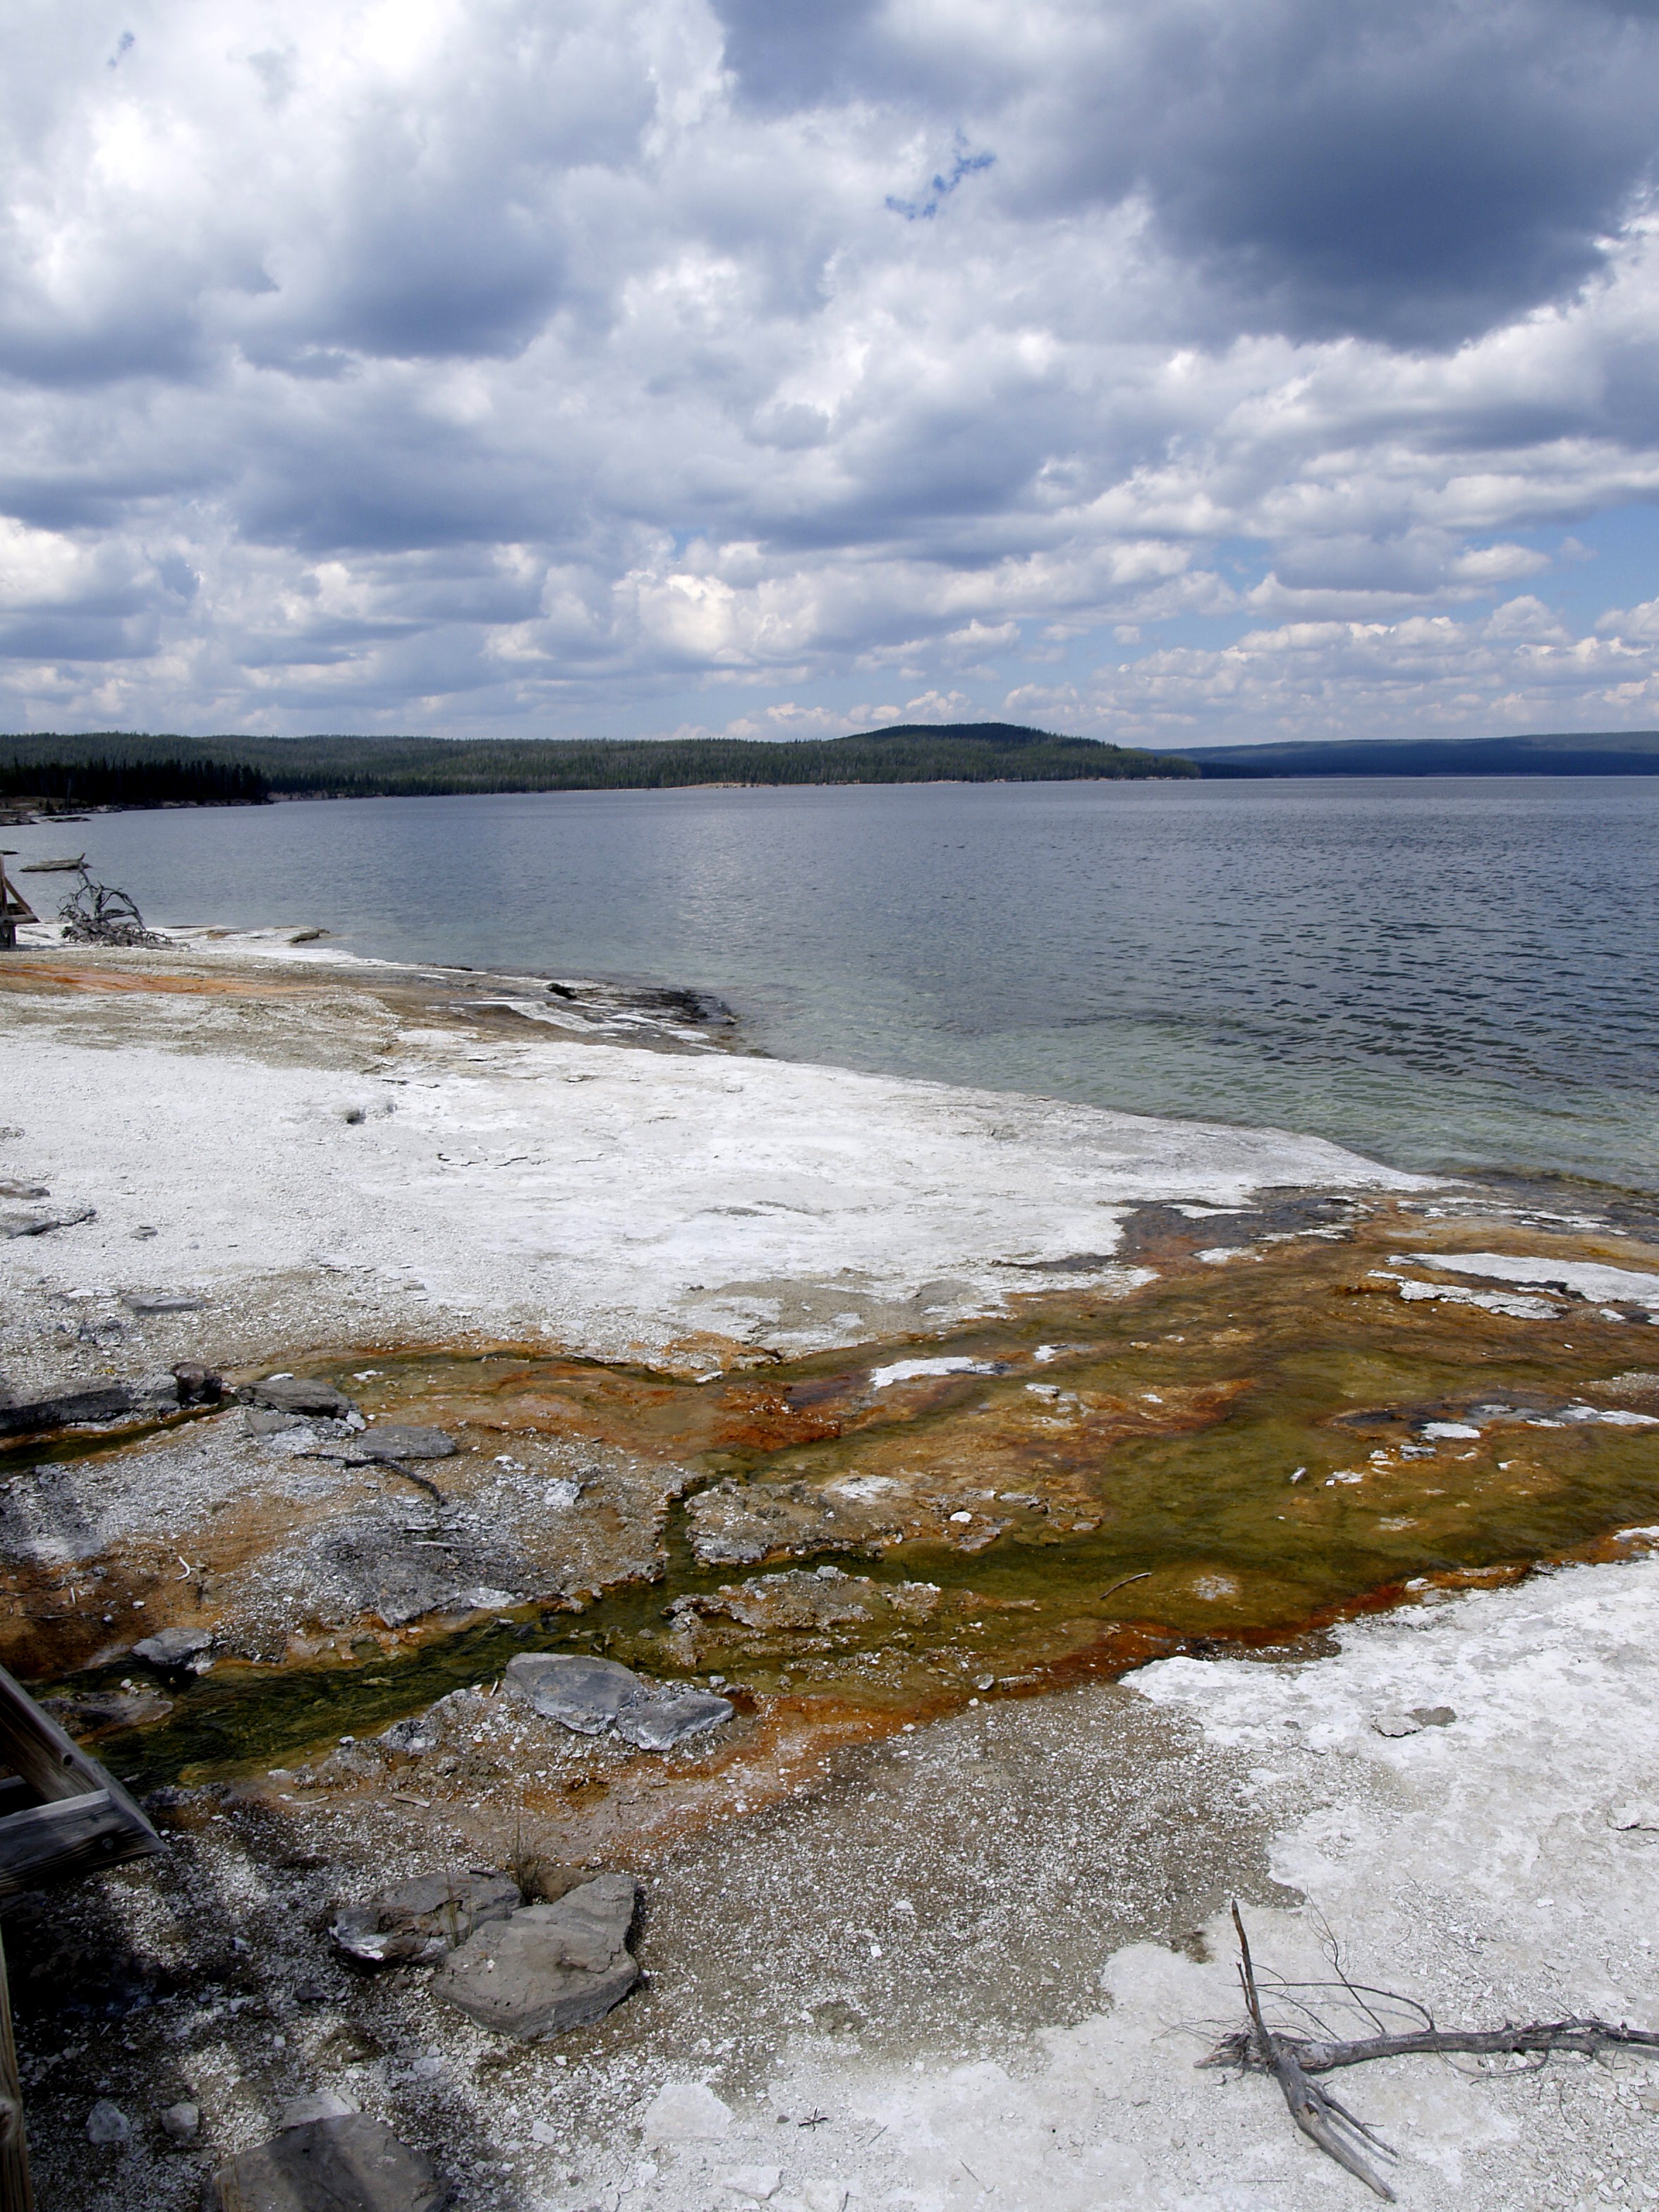
beach, landscape, sea, coast, water, nature, rock, ocean, horizon, cloud, steam, shore, wave, lake, pond, ice, reflection, scenery, usa, bay, steaming, colorful, material, erosion, body of water, geothermal, hot, geyser, tourist attraction, minerals, loch, wyoming, volcanic, yellowstone national park, volcanism